Zhou (surname)

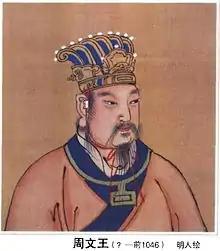
King Wen of Zhou, one of the apical ancestors of this clan

According to historical records, Zhou surname originates from the imperial kinsmen of the Zhou dynasty. The original surname ("xing") of the royal Zhou family was Ji (姬). In 256 B.C., the Qin dynasty conquered Zhou and put Rufen under the jurisdiction of Runan County. Ji Yong, a descendant of King Ping of Zhou, which lived on the system of enfeoffment in Rufen, changed his surname to Zhou to commemorate the merits and virtues of his ancestors. The descendants of Emperor Nan of the Zhou dynasty, who were called the Zhou family after the Zhou dynasty had been destroyed, also took on the Zhou surname. Since then the Zhou surname has become a common family name in Runan.